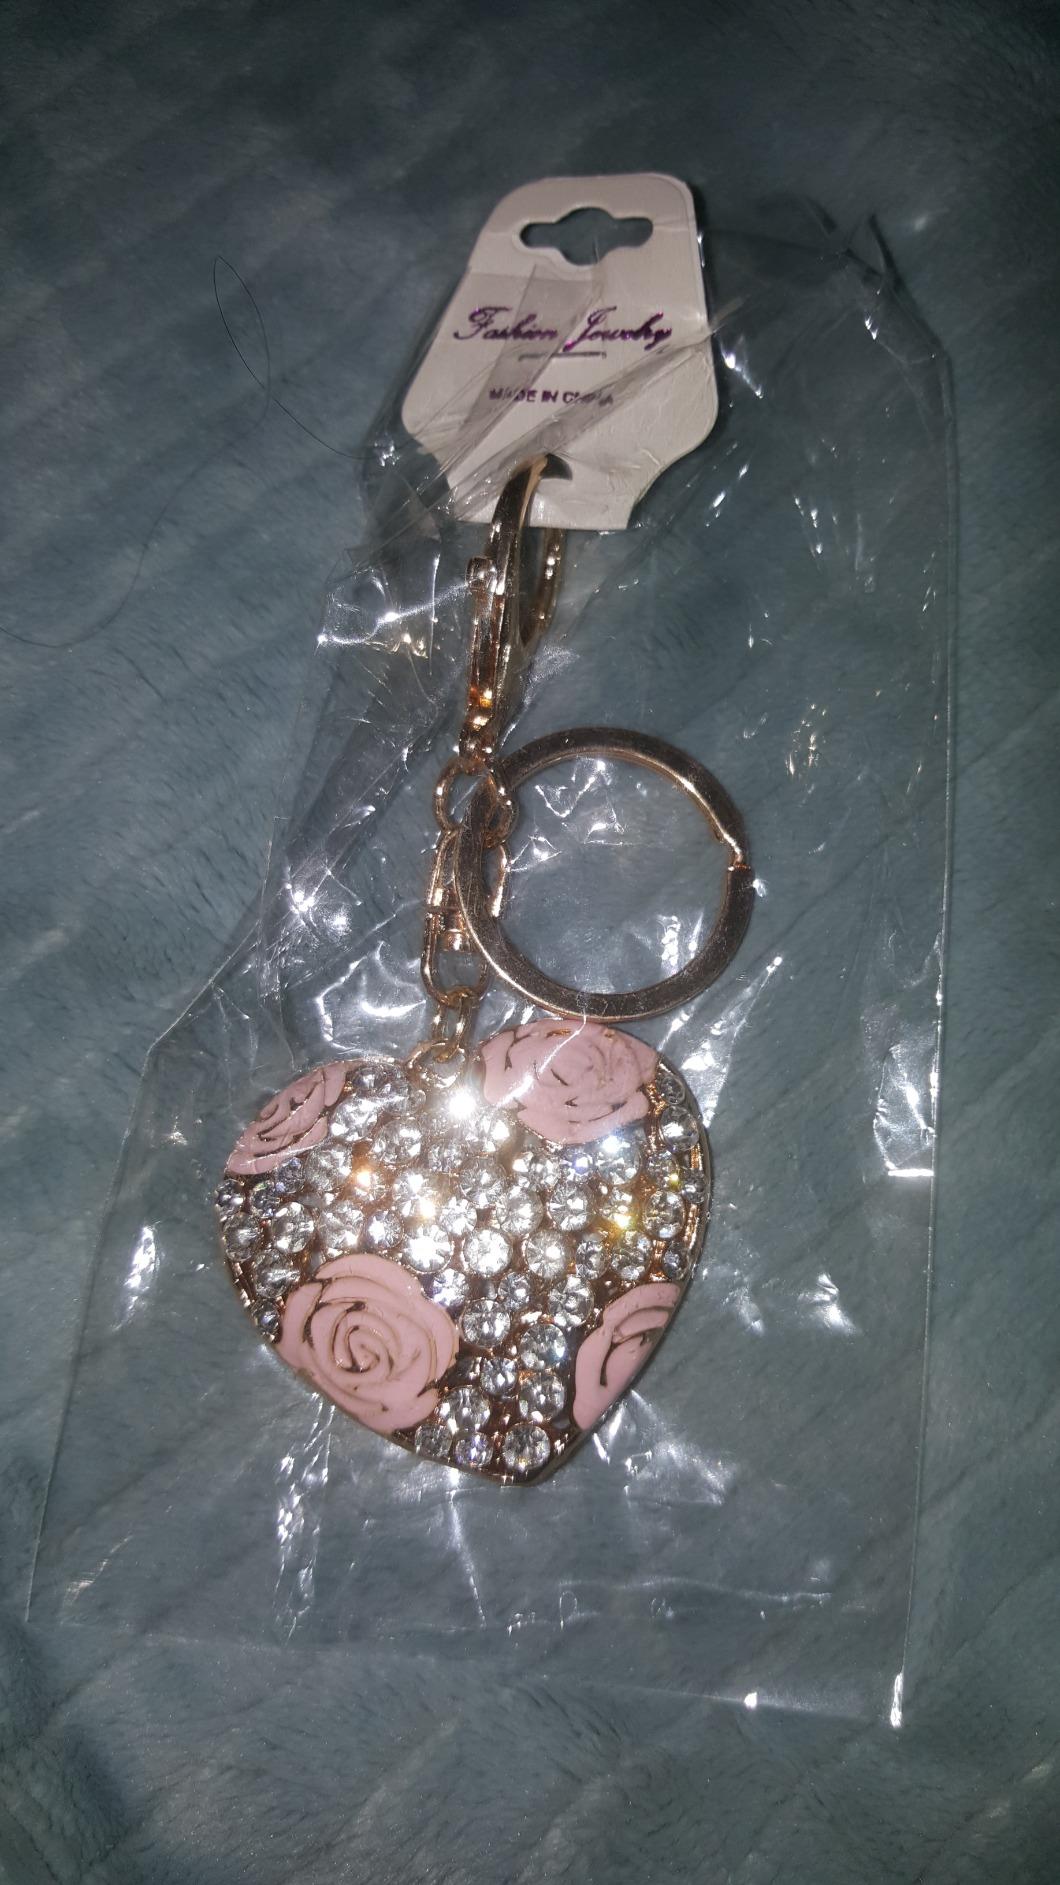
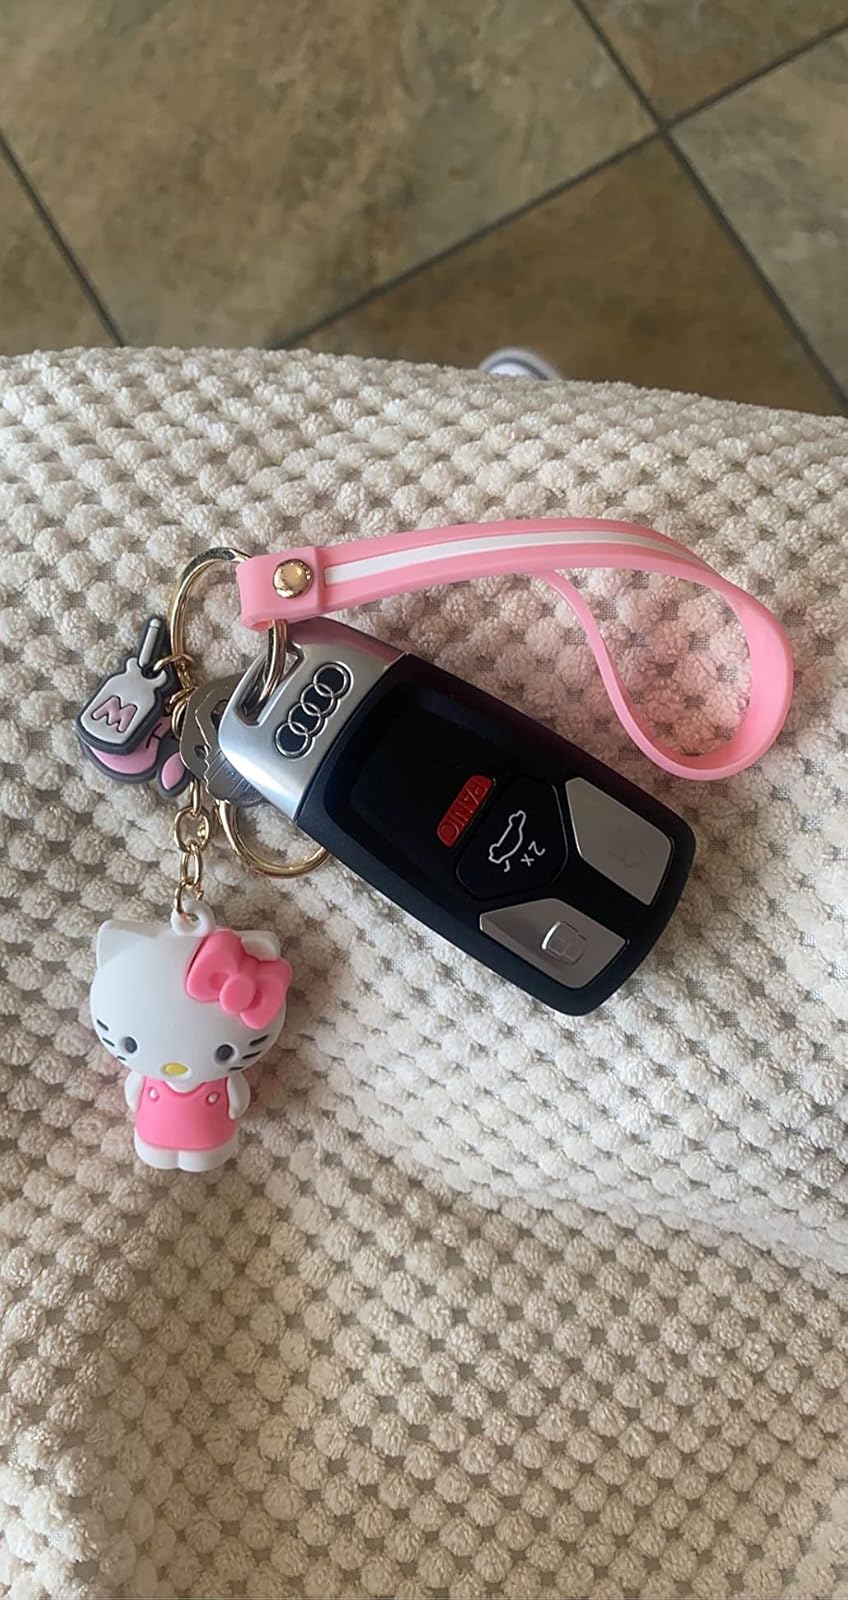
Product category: accessories_keychain
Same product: no